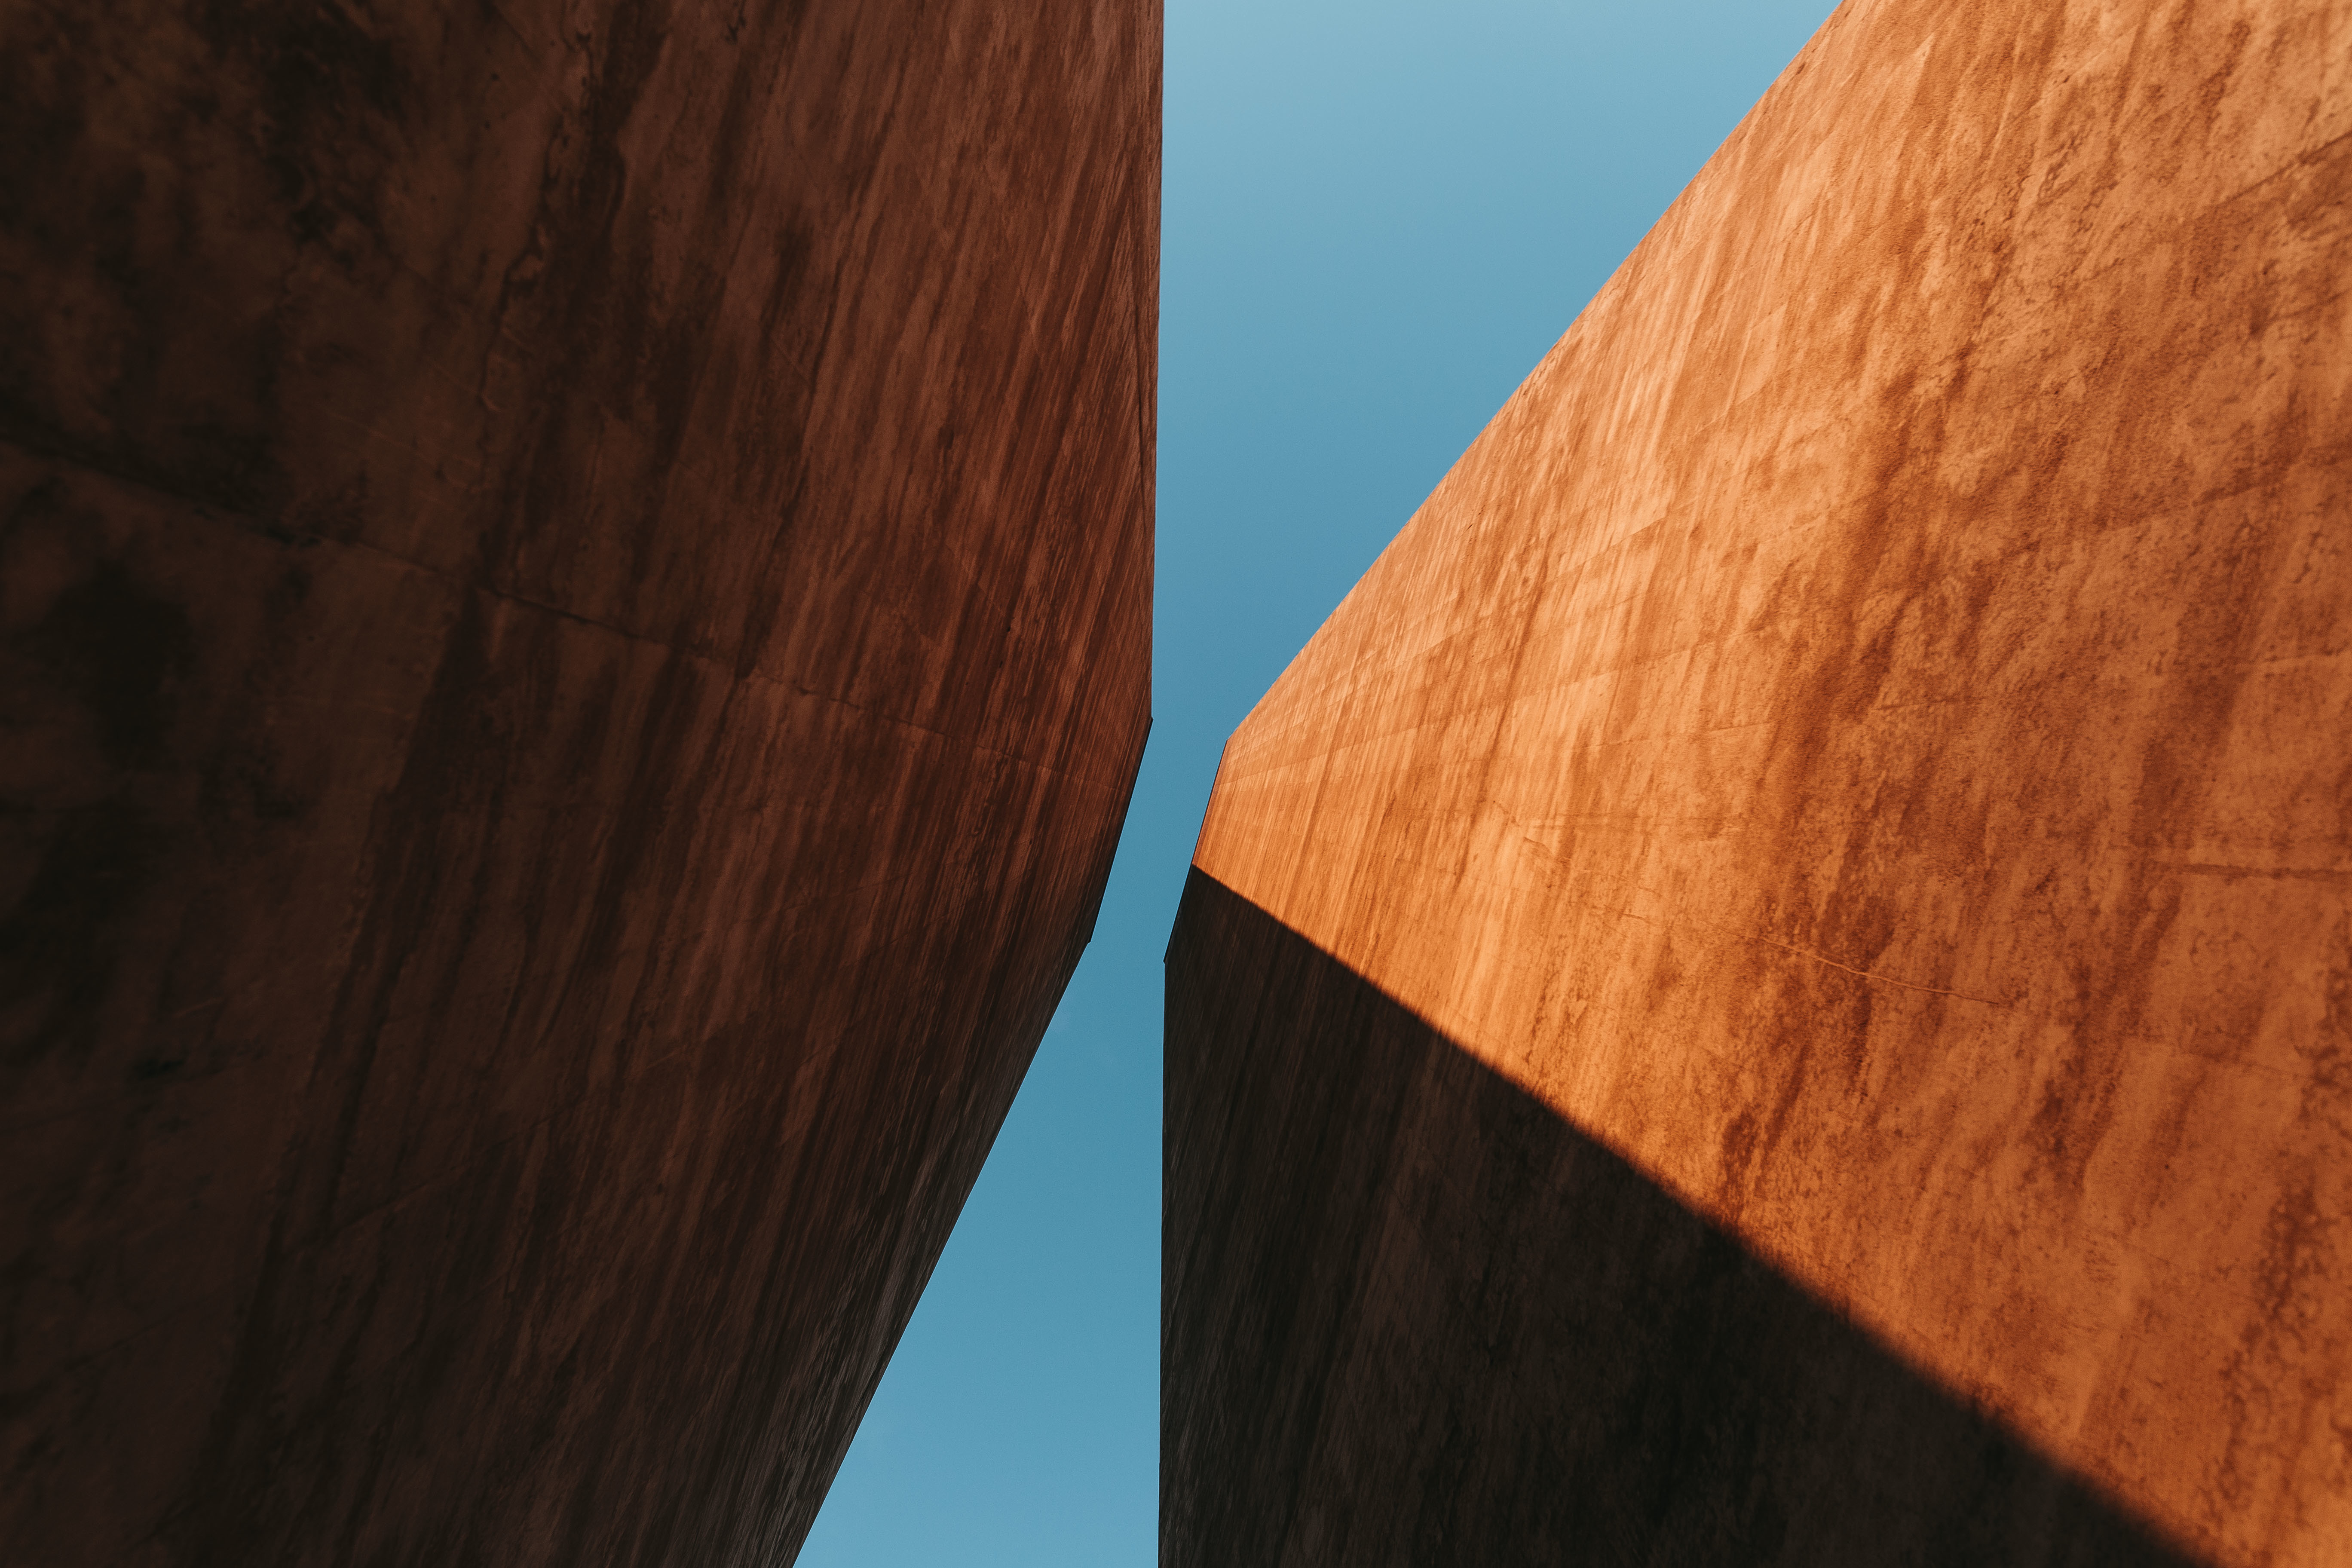
rock, architecture, sky, wood, sunlight, texture, building, wall, orange, line, reflection, red, color, blue, material, shape, screenshot